Post-Britpop

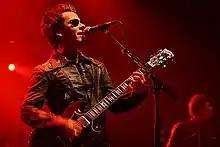
Kelly Jones of Stereophonics performing in Hamburg, Germany in 2007.

The cultural and musical scene in Scotland, dubbed "Cool Caledonia" by some elements of the press, produced a number of successful alternative acts, including the Supernaturals from Glasgow, whose re-released single "Smile" (1997) reached number 25 in the UK charts, and whose album "It Doesn't Matter Anymore" (1997) entered the top ten, but who failed to sustain their success or achieve the anticipated international breakthrough. Travis, also from Glasgow, were one of the first major rock bands to emerge in the post-Britpop era. Using the hooks and guitar rock favoured by Oasis in a song-based format, they moved from the personal on "Good Feeling" (1997), through the general on their breakthrough "The Man Who" (1999), to the socially conscious and political on "12 Memories" (2003) and have been credited with a major role in disseminating a new Britpop. From Edinburgh Idlewild, more influenced by post-grunge, just failed to break into the British top 50 with their second album "Hope Is Important" (1998), but subsequently produced three top-twenty albums, peaking with "The Remote Part" (2002), and the single "You Held the World in Your Arms", reaching numbers 3 and 9 in the respective UK charts. Although garnering some international attention, they did not break through in the US.